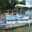
Label: ship